The Firesign Theatre

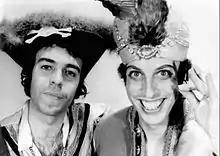
Proctor and Bergman started working as a duo in 1973 on "TV or Not TV".

The "Not Insane" album performed poorly, and the Firesigns later claimed to be disappointed with it. In the liner notes to the group’s 1993 greatest hits album, "", Bergman criticized "Not Insane", saying it "was when the Firesign was splitting apart; it was a fractious, fragmented album." Ossman called it "a serious mistake" and said it “was incomprehensible, basically," and "it was not the album it should have been and I think that caused us to slope off rapidly in sales."